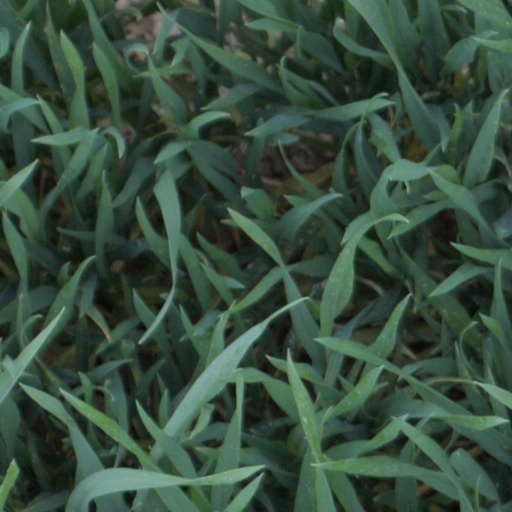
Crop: wheat